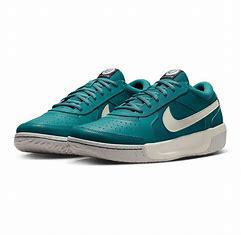
Brand: Nike
Model: Court Zoom Lite 3